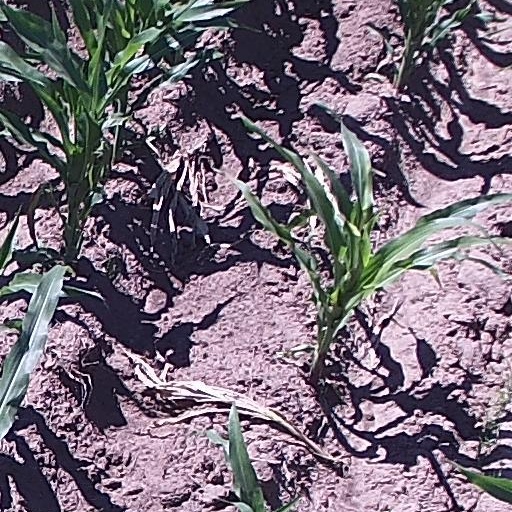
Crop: maize; corn